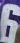
Number: 6